Louis Frederick of Saxe-Hildburghausen

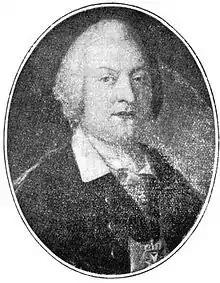
Prince Louis Frederick of Saxe-Hildburghausen

Prince Ludwig Friedrich of Saxe-Hildburghausen (11 September 1710, Hildburghausen – 10 June 1759, Nijmegen), was a Prince of Saxe-Hildburghausen and General Field Marshal in the Bavarian army.